Rice-duck farming

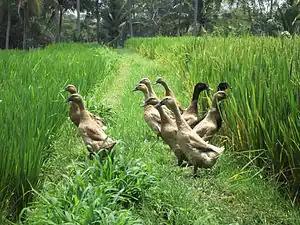
Indian Runner ducks with free access to rice paddies in Bali, Indonesia provide additional income and manure the fields, reducing the need for fertilizer.

Rice-duck farming is the polycultural practice of raising ducks and rice on the same land. It has existed in different forms for centuries in Asian countries including China, Indonesia, and the Philippines, sometimes also involving fish. The practice is beneficial as it yields harvests of both rice and ducks. The two are in addition synergistic, as the rice benefits from being weeded and fertilized by the ducks, and having pests removed, while the ducks benefit from the food available in the rice paddy fields, including weeds and small animals.